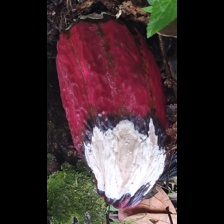
Label: moniliophthora